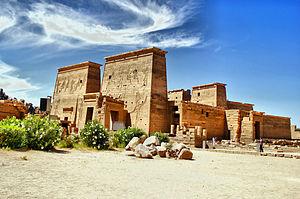
Temple d'Isis (Philæ) Galego: Filae Hrvatski: File Magyar: Philai Bahasa Indonesia: Philae 日本語: フィラエ神殿 Jawa: Philae 한국어: 필라이 Latina: Philae